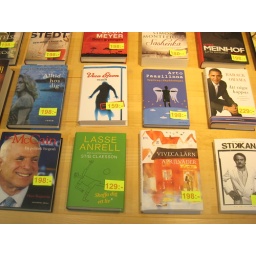
Bookstore window display with books about the candidates in Swedish. Stockholm